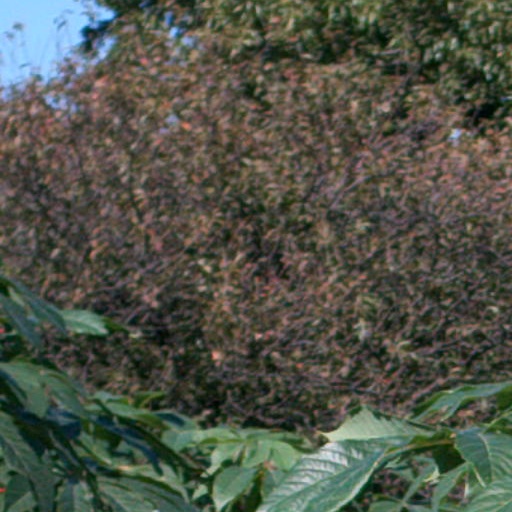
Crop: cassava